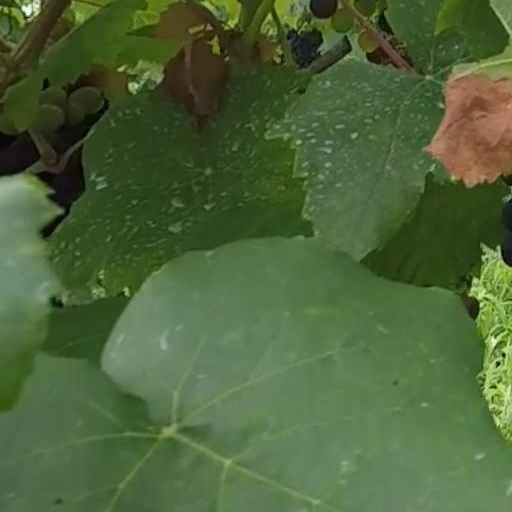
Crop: grape